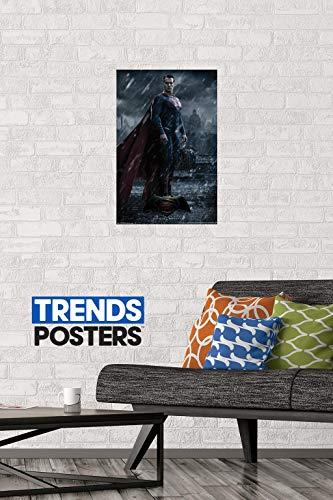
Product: Trends International DC Comics Movie-Batman v Superman Wall Poster, 14.725" x 22.375", Premium Unframed
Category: Toys & Games | Toy Figures & Playsets | Action Figures
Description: Great Condition.
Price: $17.49
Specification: ProductDimensions:22.4x14.7x0.1inches|ItemWeight:0.48ounces|ShippingWeight:0.48ounces(Viewshippingratesandpolicies)|Manufacturer:TrendsInternational|ASIN:B07ZGDW3L5|Itemmodelnumber:POD14611S